Damian Vaughn

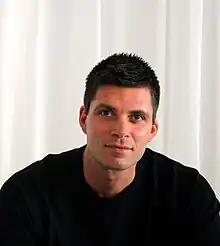

Damian Medeiros da Silva Vaughn (born June 14, 1975) is an American former professional football tight end for the Cincinnati Bengals (1998–2000) and Tampa Bay Buccaneers (2001–2002). As the first Brazilian NFL player, Vaughn has made efforts to promote awareness and interest in American football among Brazilians, including a trip to Brazil with Tony Gonzalez in 2003. Following his career in football, Vaughn has remained active in the athletics world by founding the Vaughn Center, which offers meditation and leadership training for athletes.